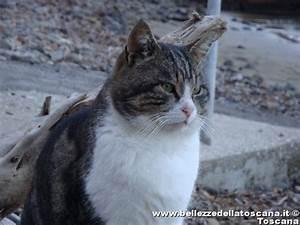
cat